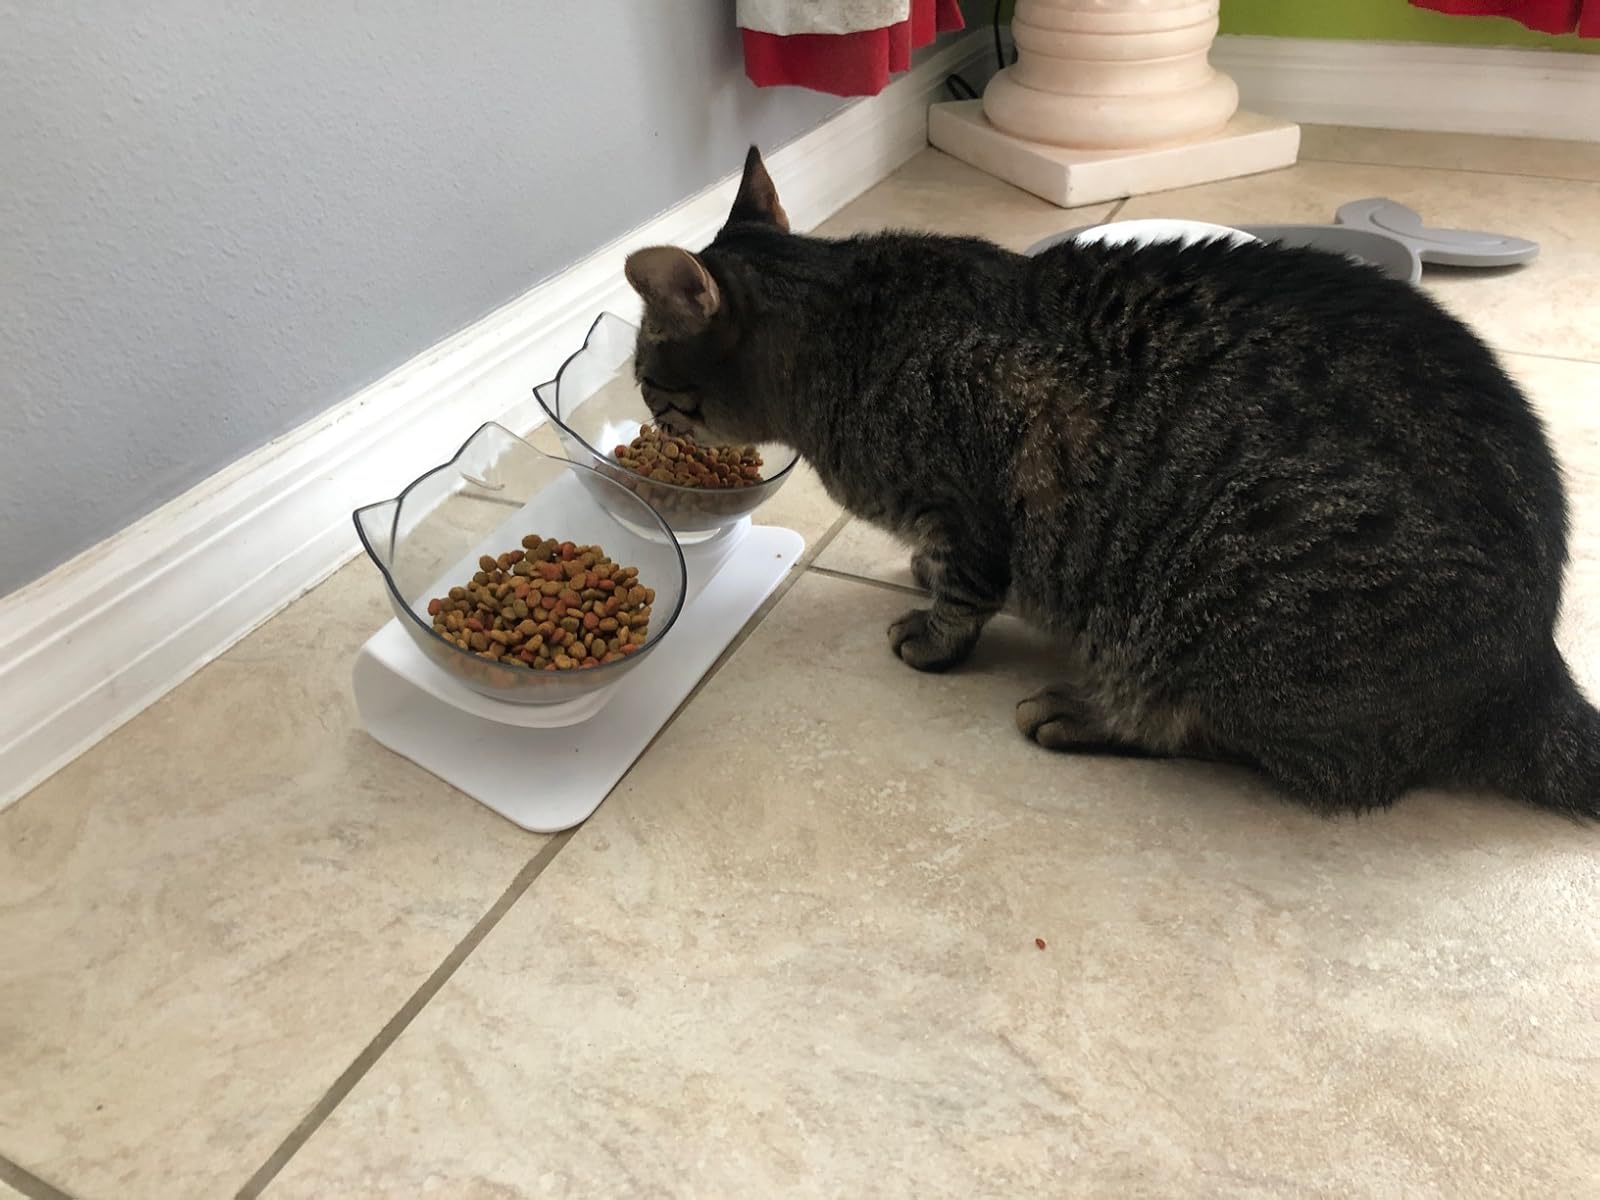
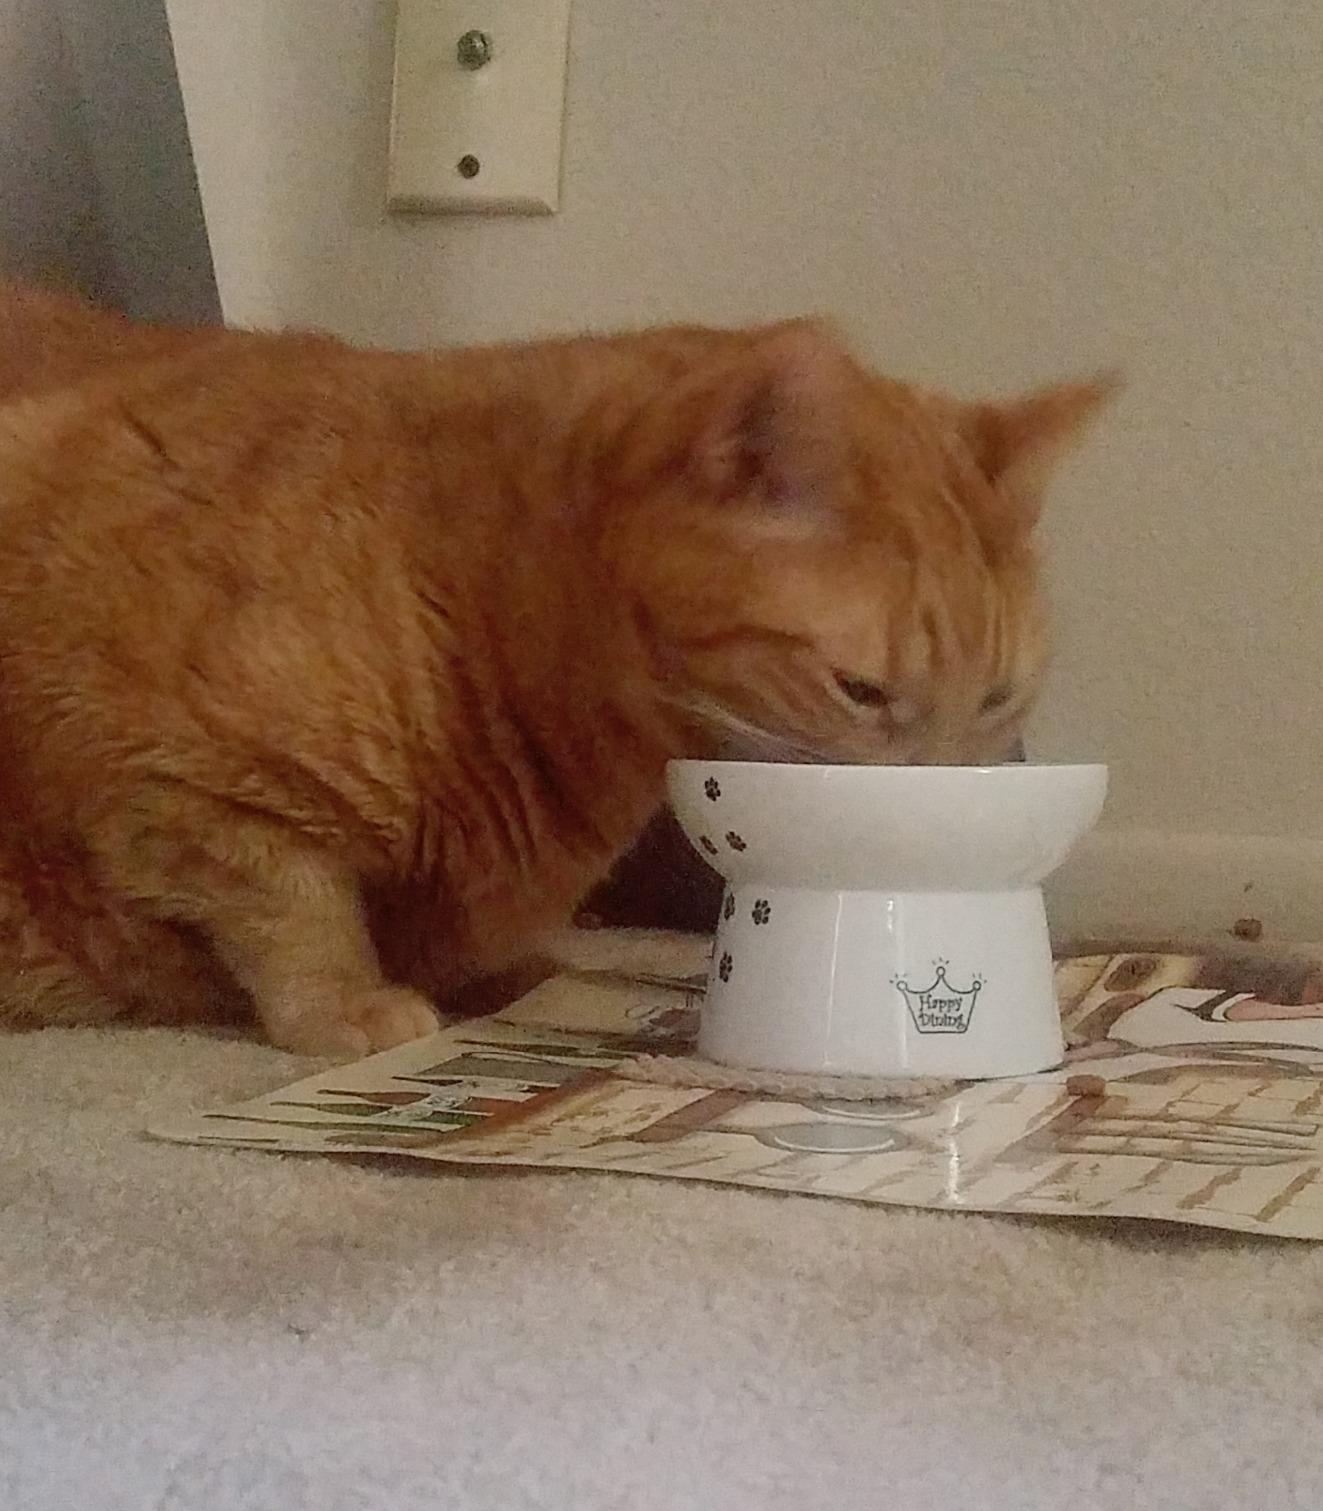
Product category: items_bowl
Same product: no